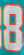
Number: 8